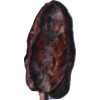
Label: carambola